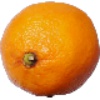
Label: lemon_meyer